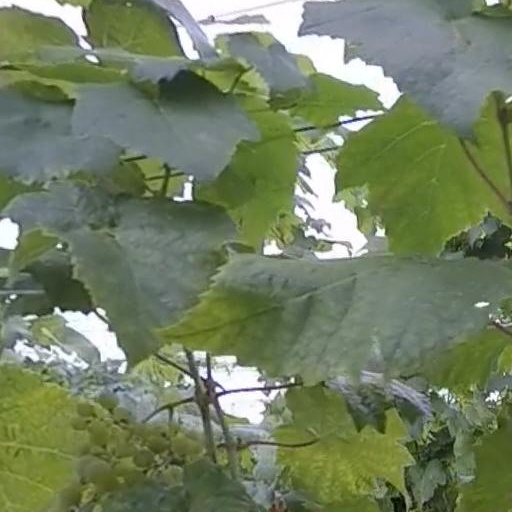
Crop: grape